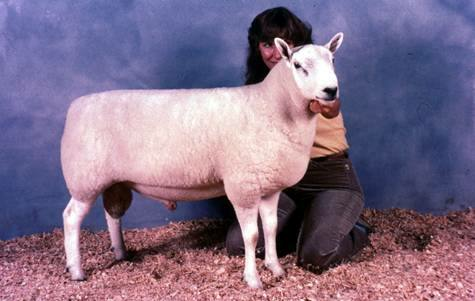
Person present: No